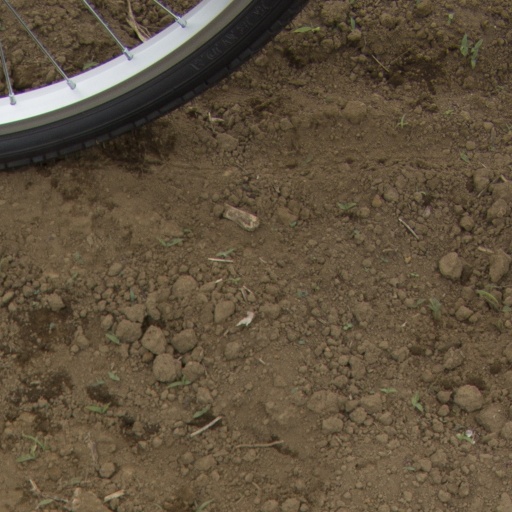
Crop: Jerusalem artichoke